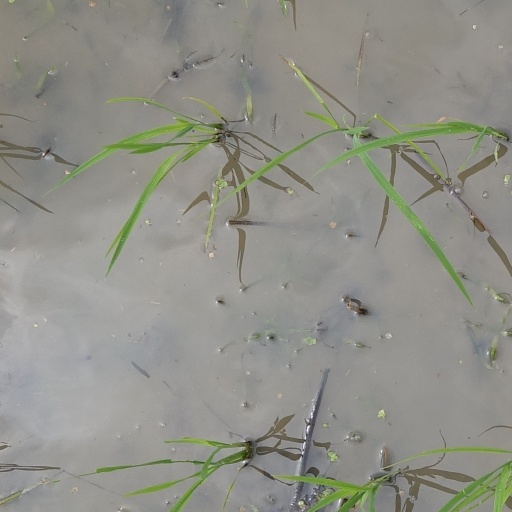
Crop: rice